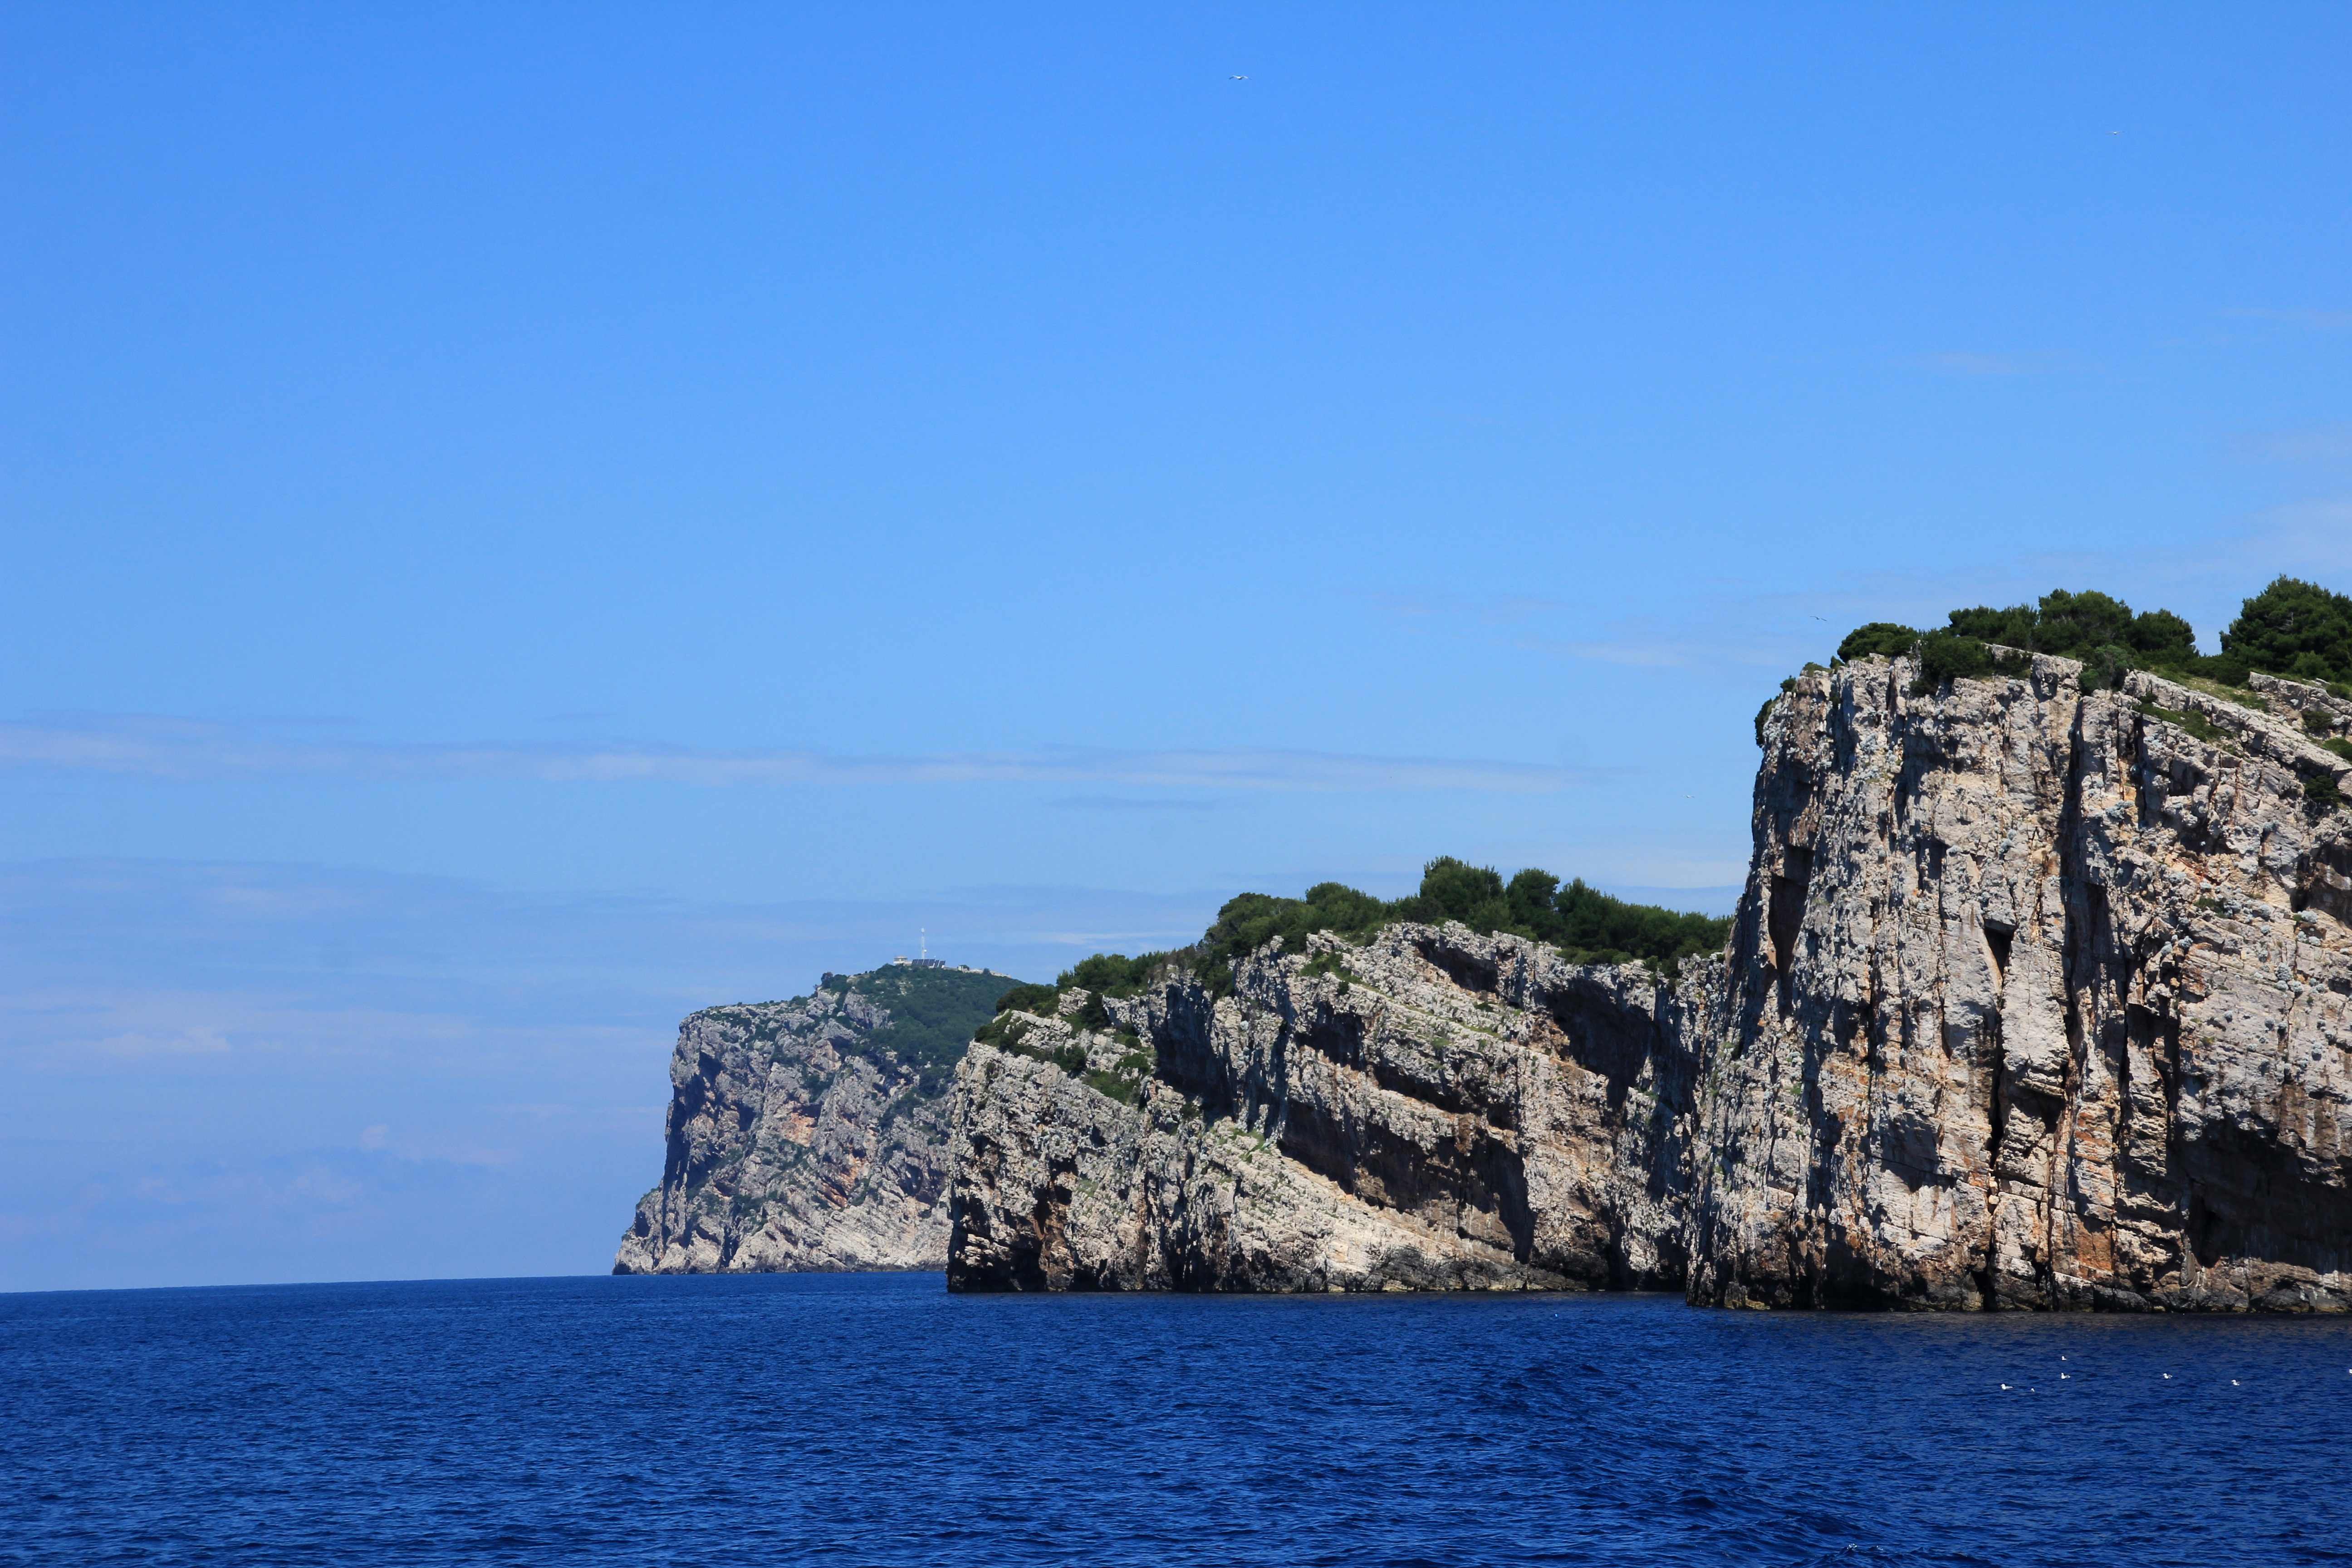
sea, coast, tree, water, nature, rock, ocean, horizon, shore, vacation, formation, cliff, cove, tower, bay, island, blue, stack, terrain, national park, croatia, cape, islet, landform, kornati islands, geographical feature, promontory